Qiupalong

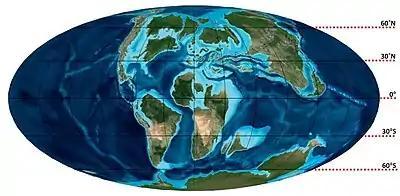
A map of the world during the Late Cretaceous

The holotype of "Qiupalong", given the designation HGM 41HIII-0106, consists of several disarticulated bones from the postcranial skeleton. These include both ilia, both pubes, parts of both ischia, as well as the tibia, all three metatarsals, a phalanx, and a pedal ungual from the right hindlimb. These bones are not confidently assigned to a single animal, but the size of the bones relative to one another suggests that they come from a minimum of two similarly sized animals.